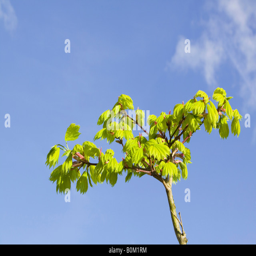
a tree unfurling its leaves